Pablo Bach

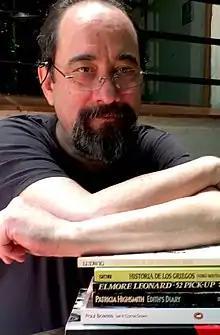

Pablo Bach (born 1 March 1962) is an Argentine plastic artist and cartoonist, mainly recognized for his work in the creative team of the British television show "Spitting Image" during fourteen years between the 1980s and 1990s. During his career he has worked as a graphic designer for other shows like "2DTV", "Captain Scarlet" and "Contra Informação".